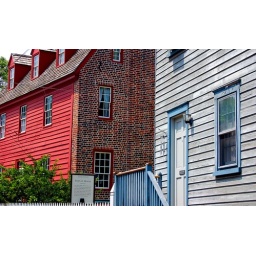
Annapolis, Marylandthe red and brick house was built in 1715 and is one of the oldest houses in Annapolis.